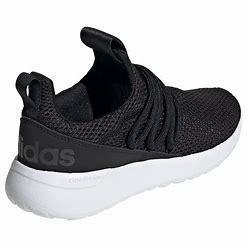
Brand: Adidas
Model: Lite Racer